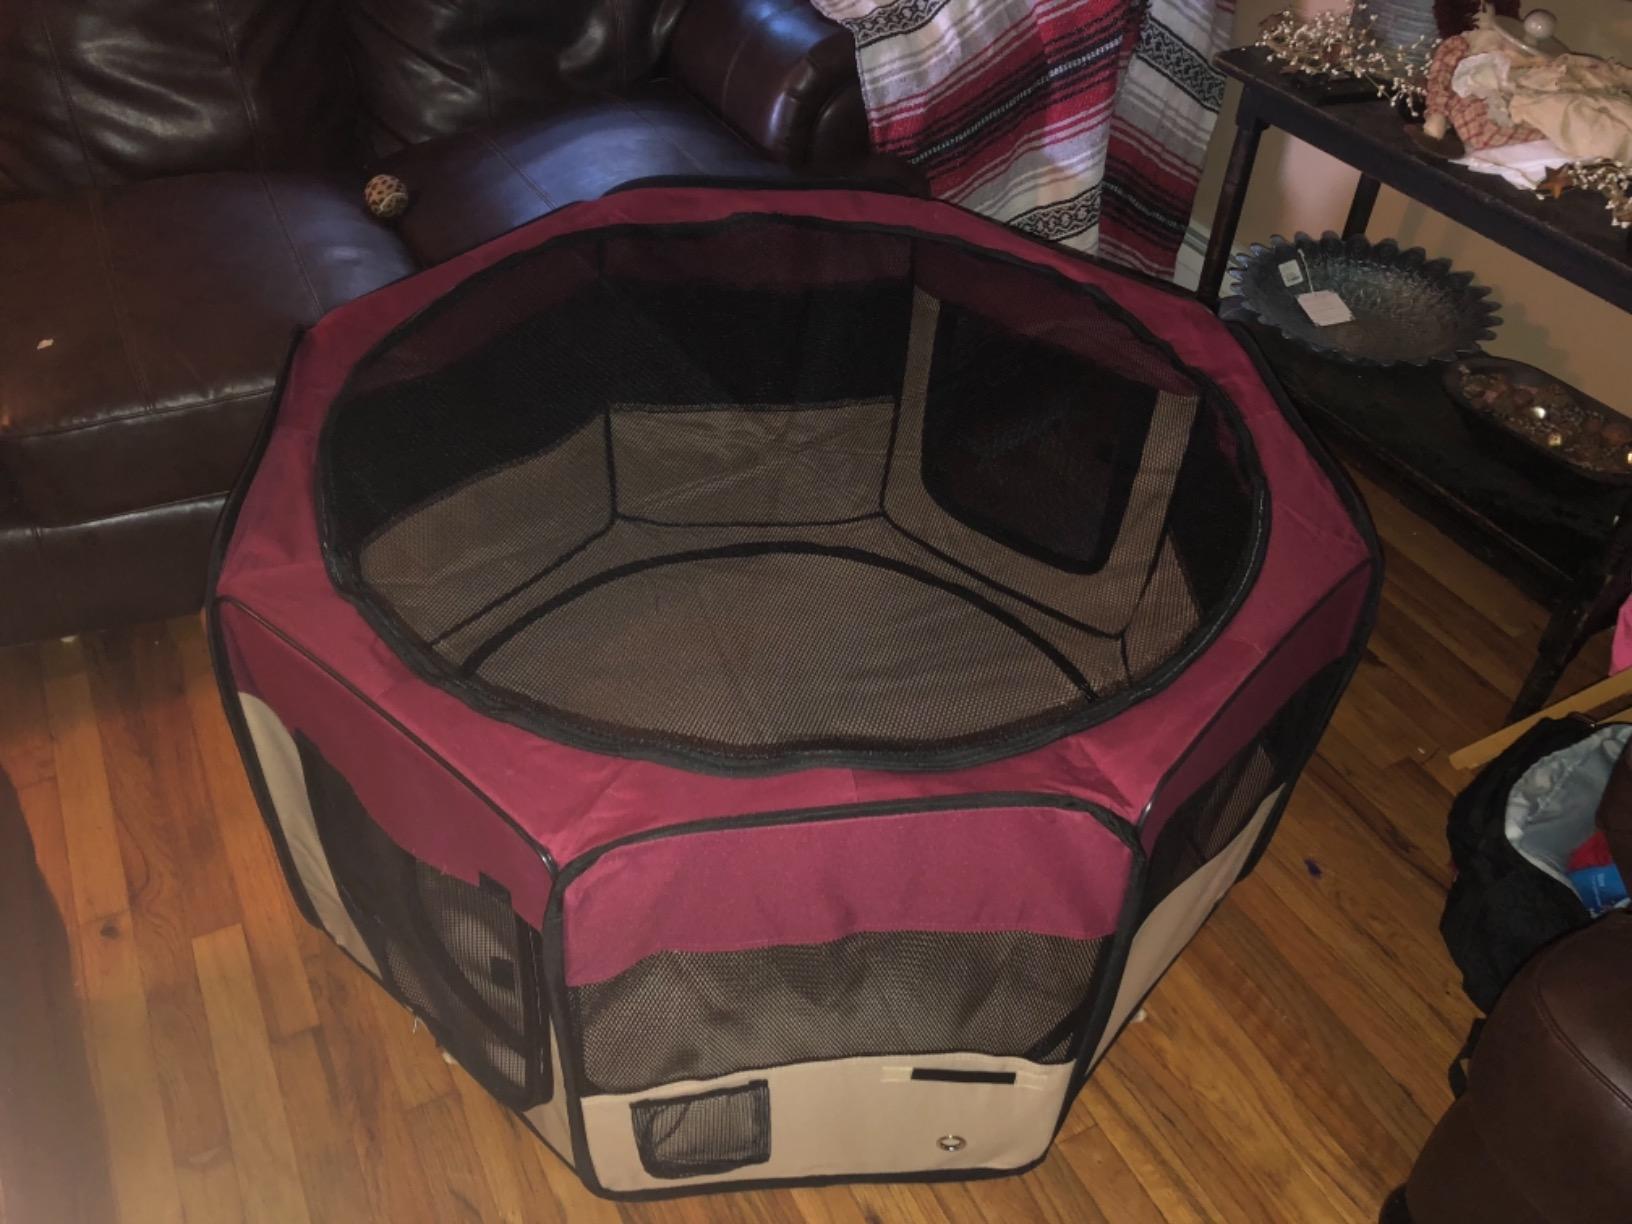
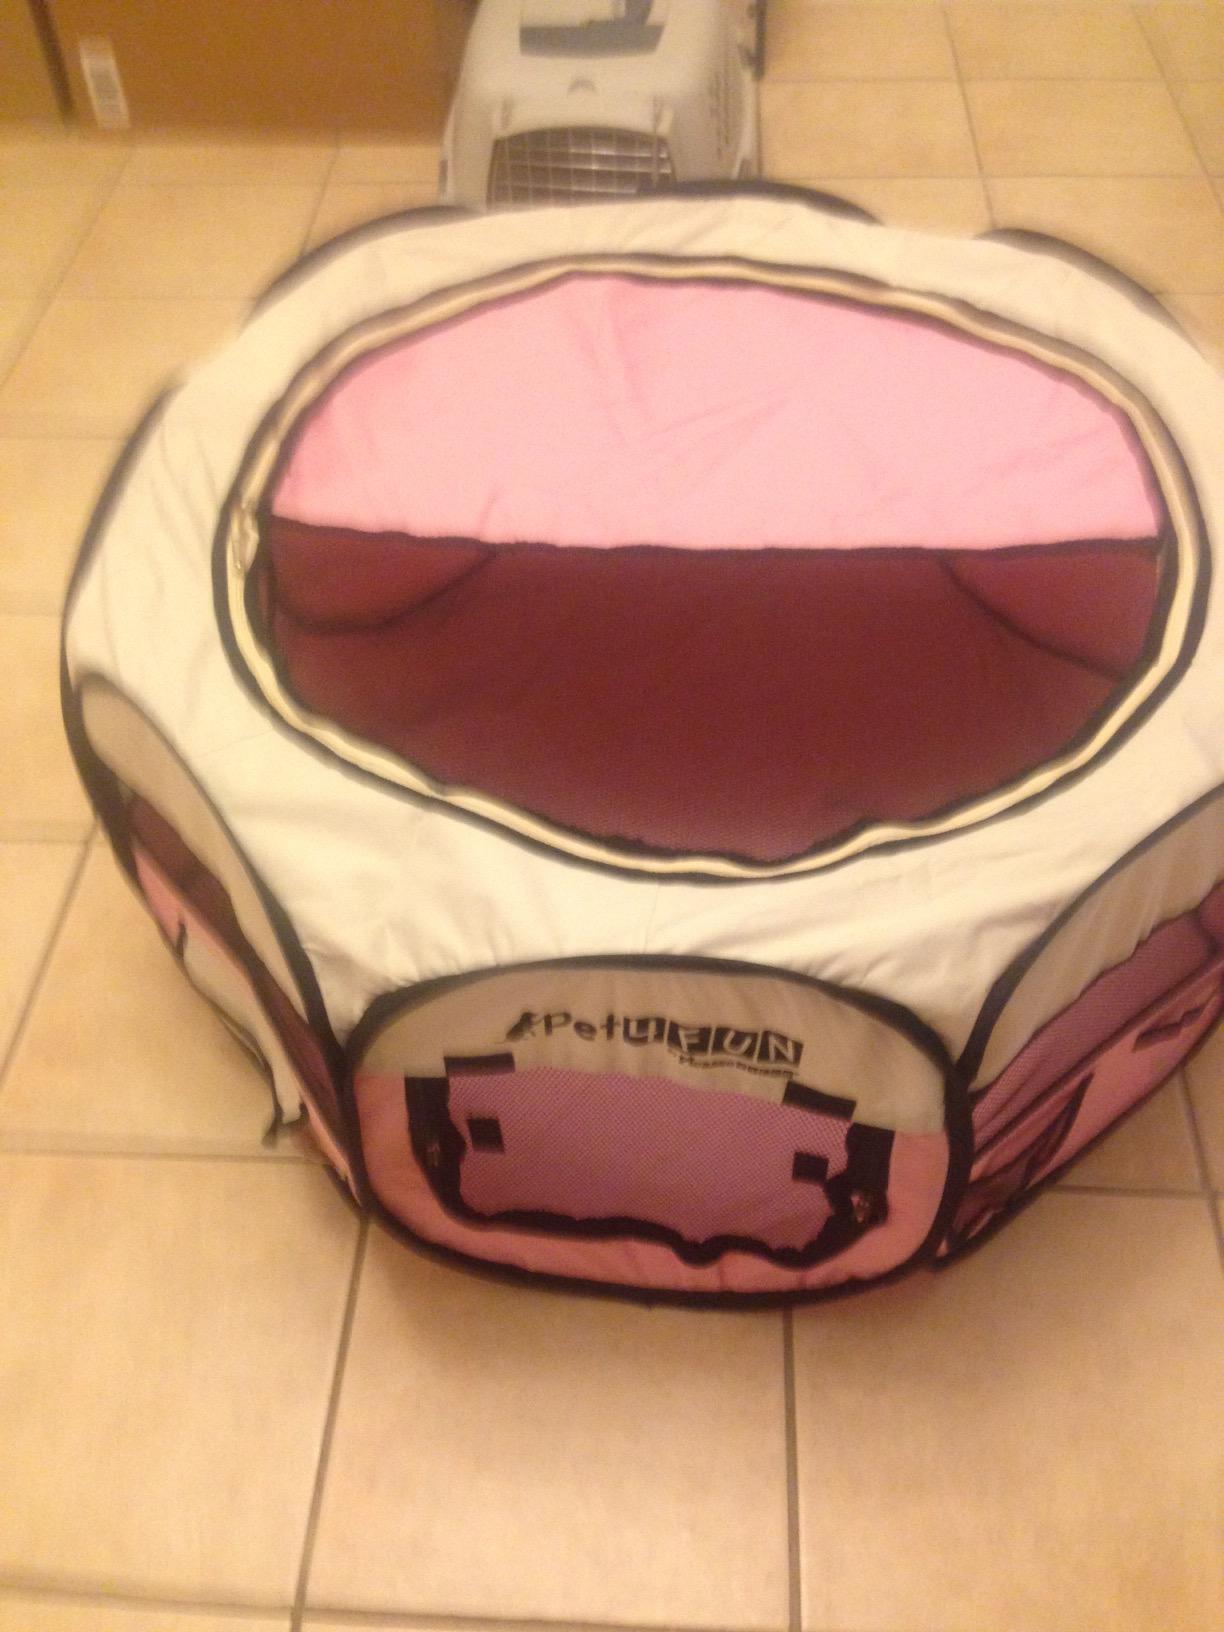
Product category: items_kennel
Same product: no